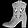
Label: Ankle boot